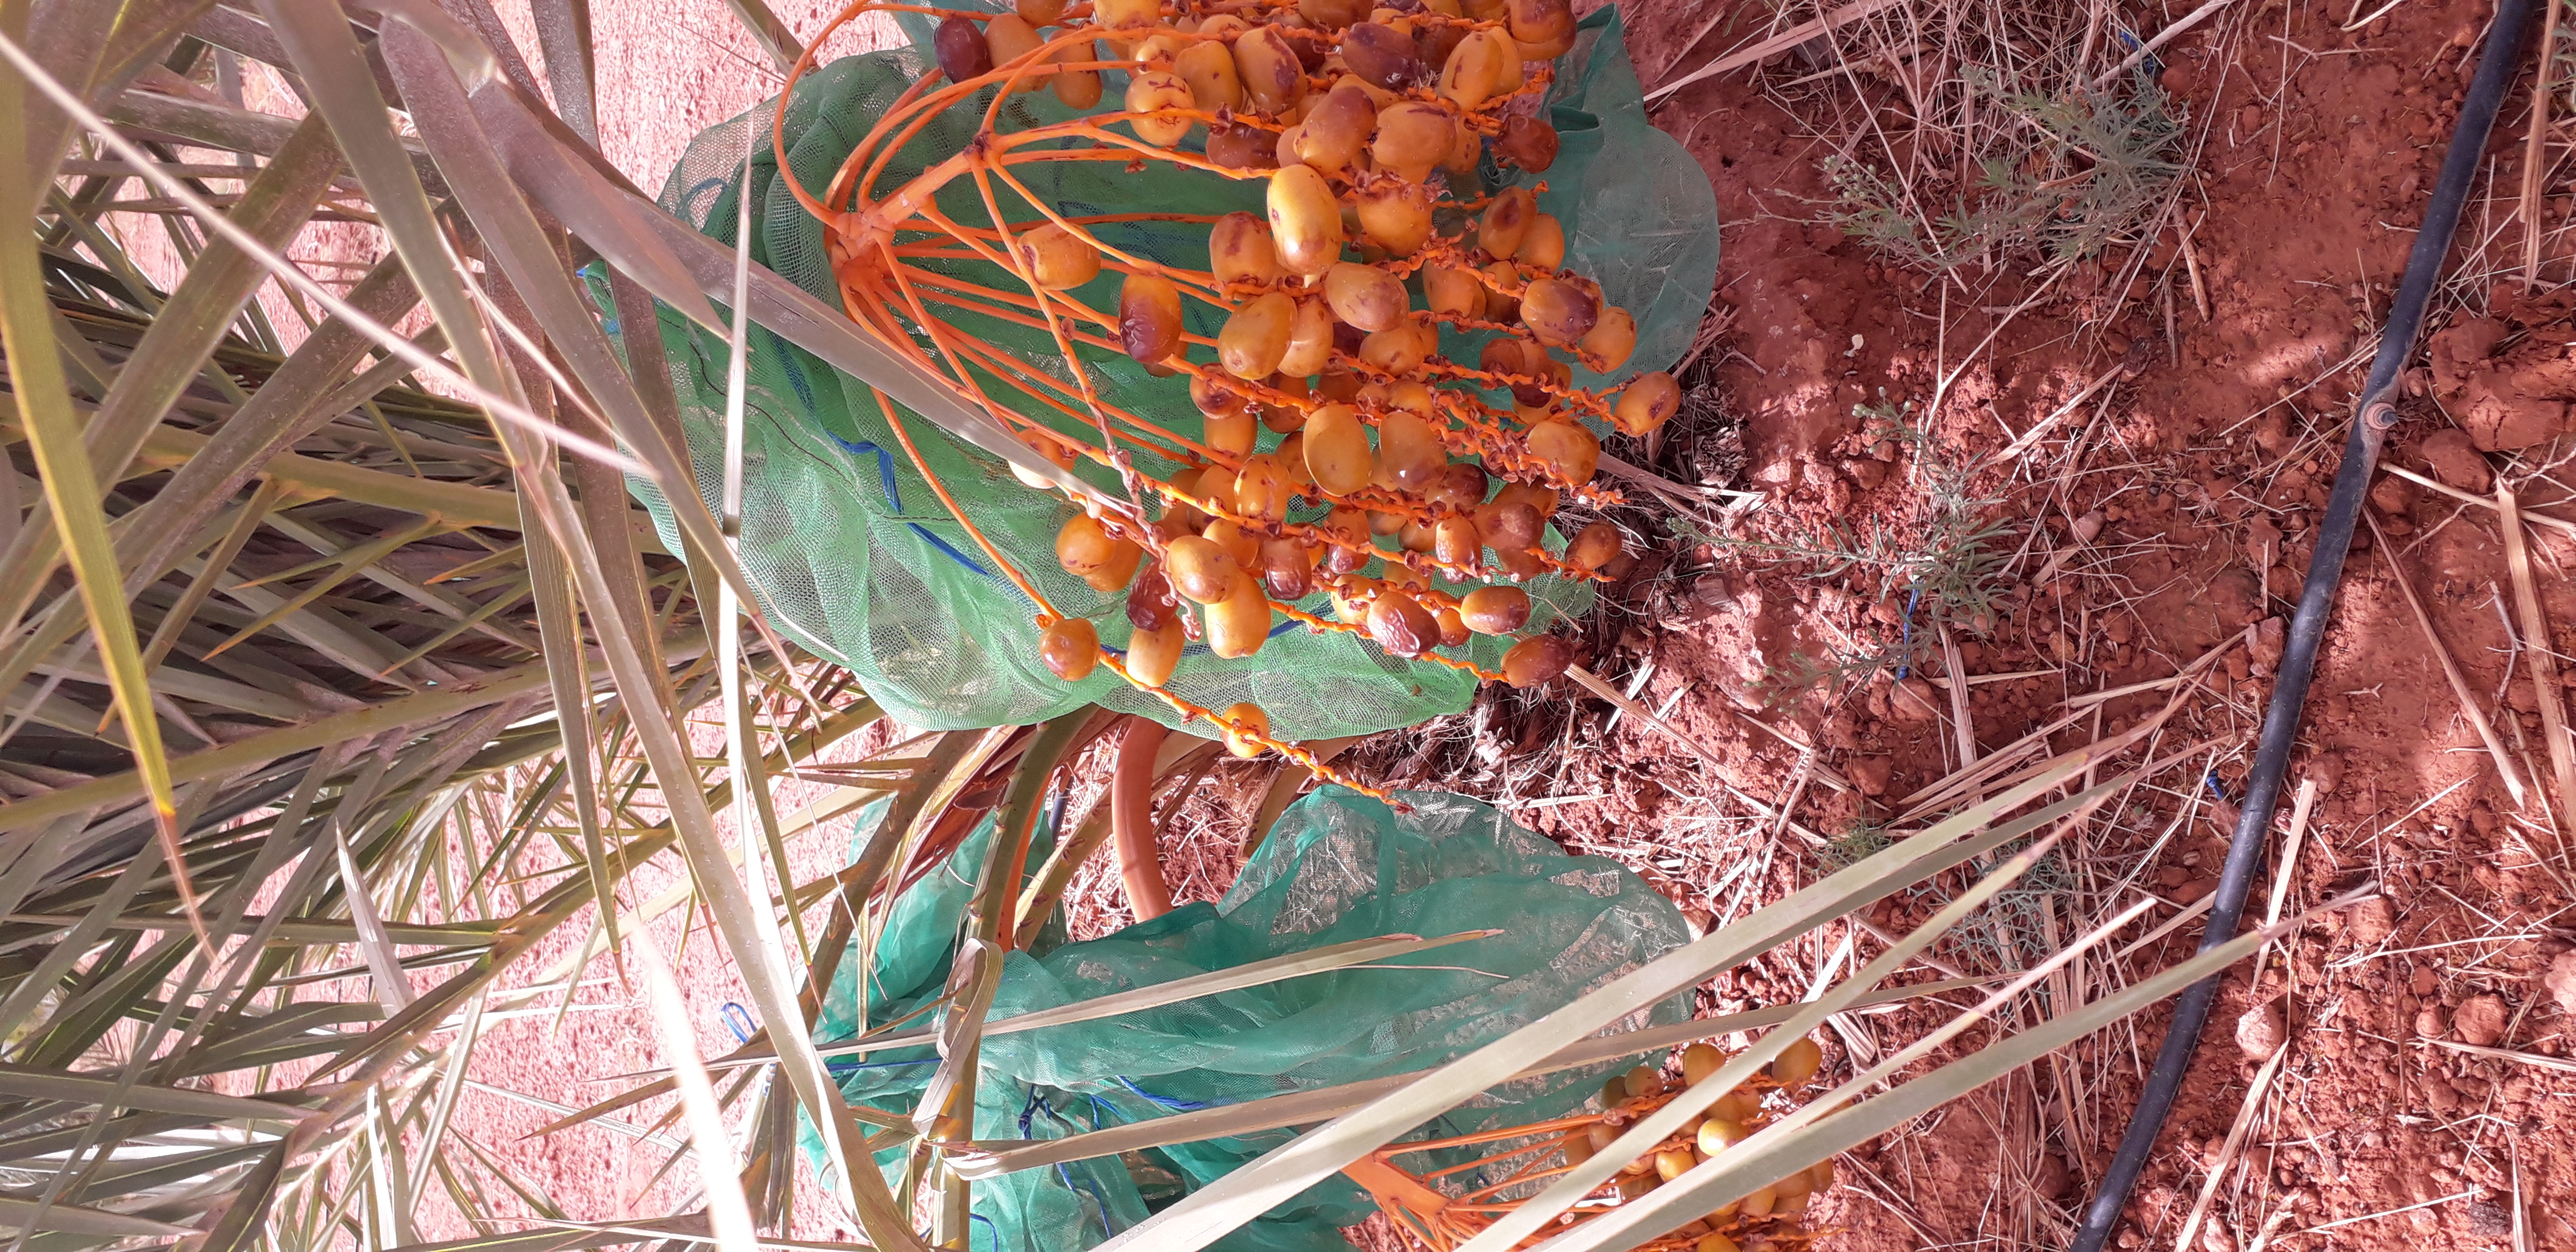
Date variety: Boufagous